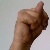
The image shows a hand gesture representing the letter 'N' in Indian Sign Language.